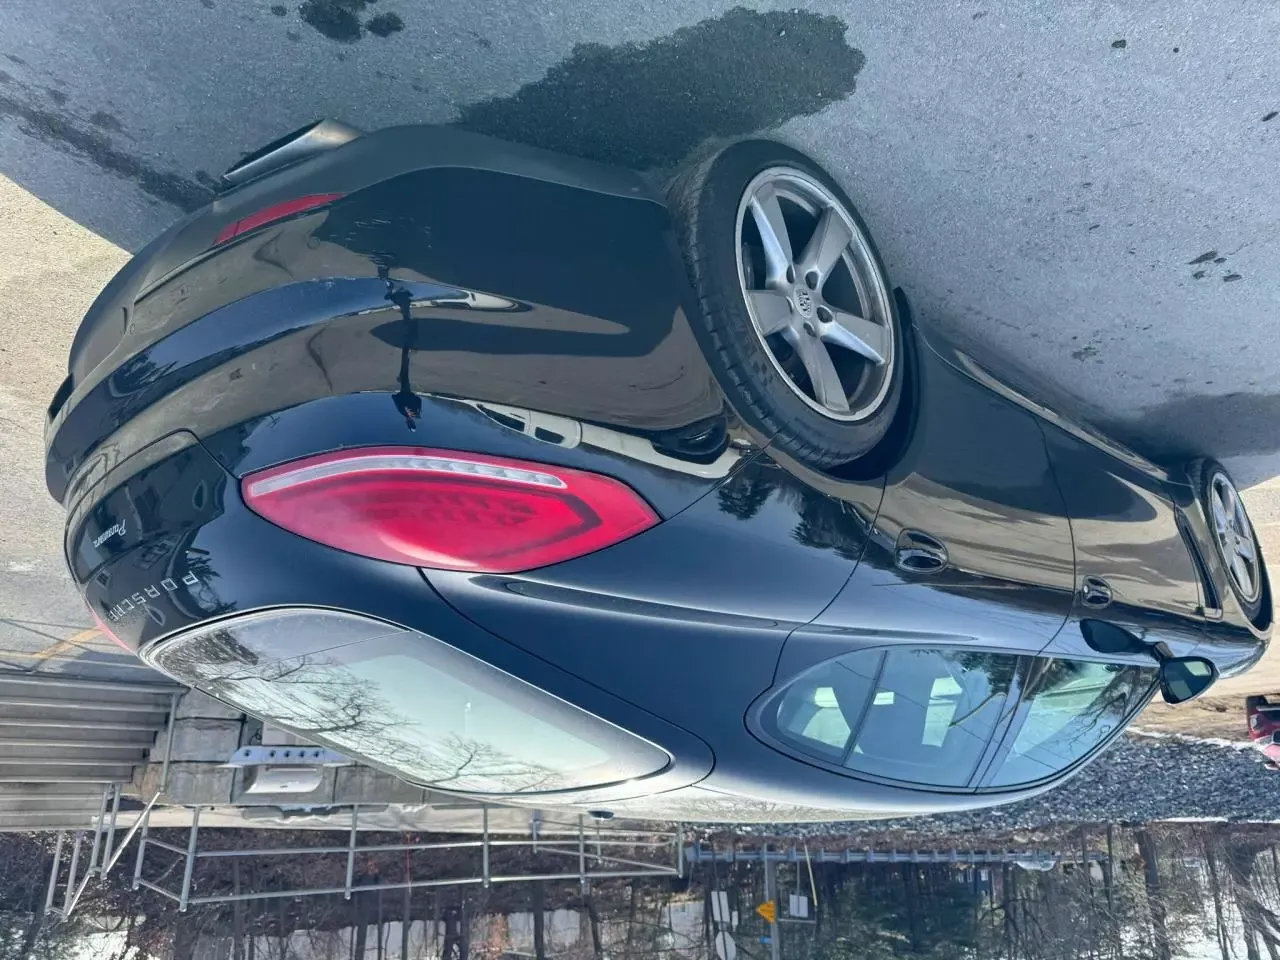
Aucun dommage détecté.
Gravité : aucun